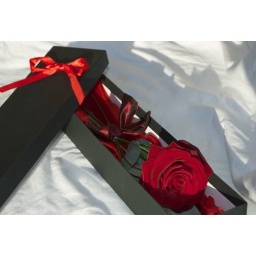
Single Red Rose in a black box with red ribbon ties. Simple and elegant, prefect for Valentine's Day.